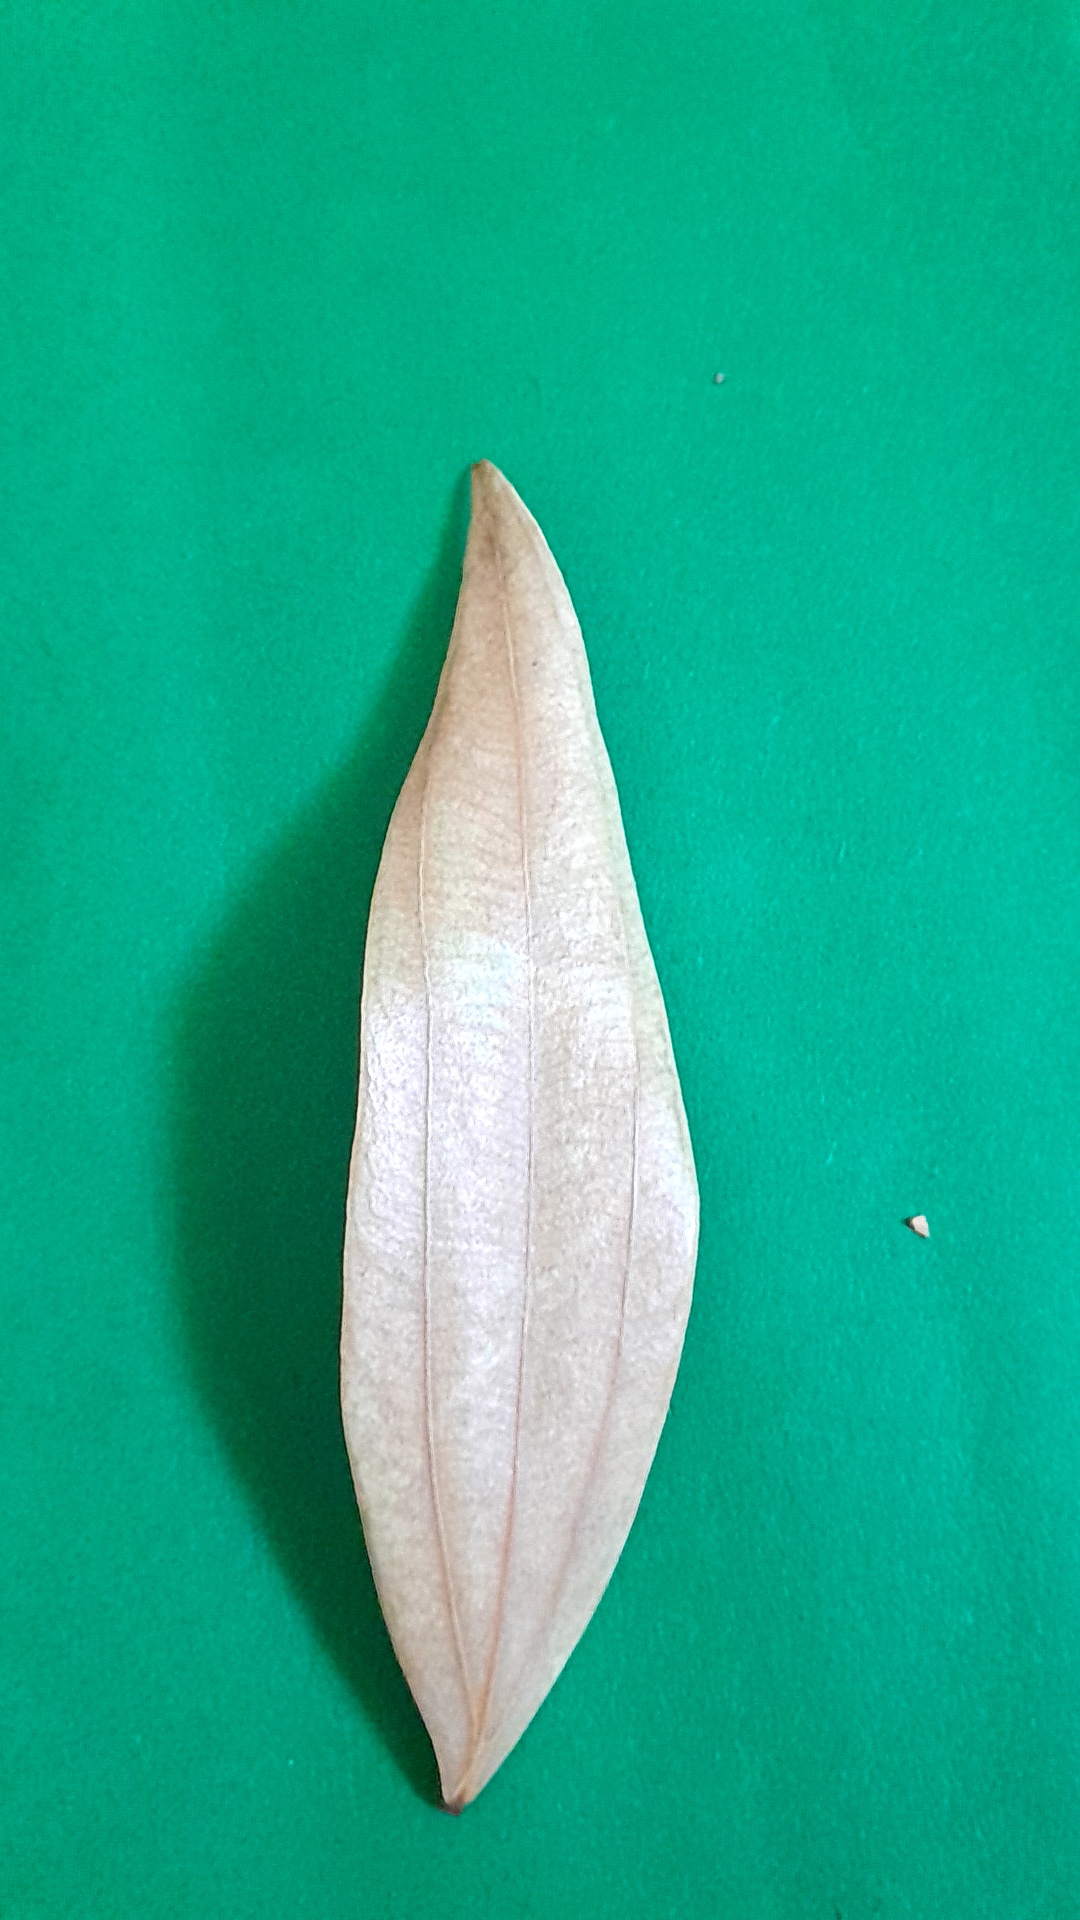
Label: Dry Leaf